East Walnut Hills Firehouse

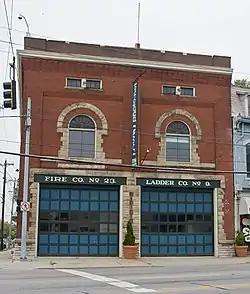

East Walnut Hills Firehouse is a registered historic building in Cincinnati, Ohio, listed in the National Register on February 17, 1983. It is in the East Walnut Hills neighborhood.